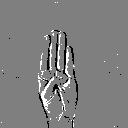
ASL letter: b